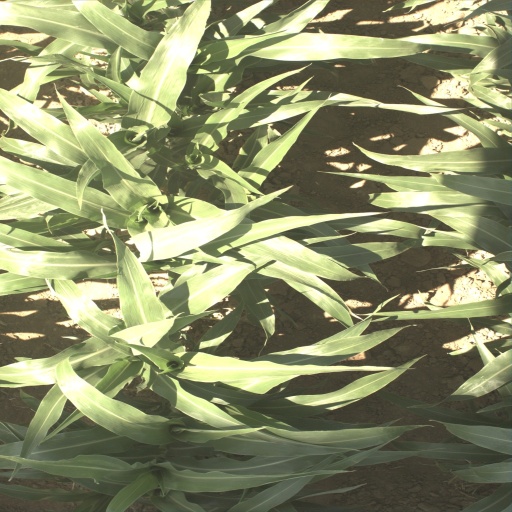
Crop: sorghum